Finest City Improv

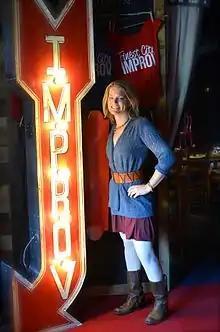
Amy Lisewski

Finest City Improv is the main sponsor and host of the San Diego Improv Festival. Starting in 2014, this annual event invites improvisers from around the world to showcase their talent in San Diego. Such guests include: The Boys, Opening Night, Red Door, and Robot Teammate and the Accidental Party.